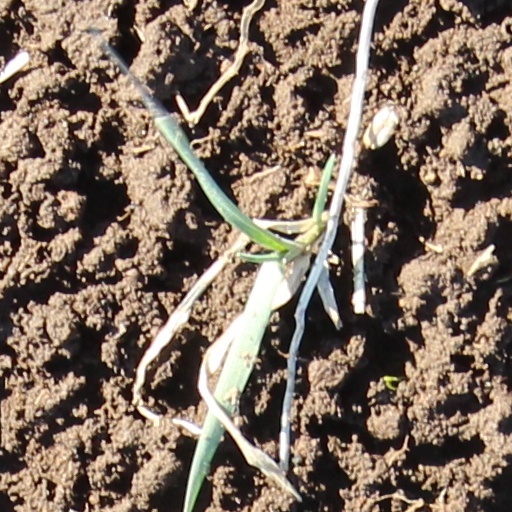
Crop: wheat